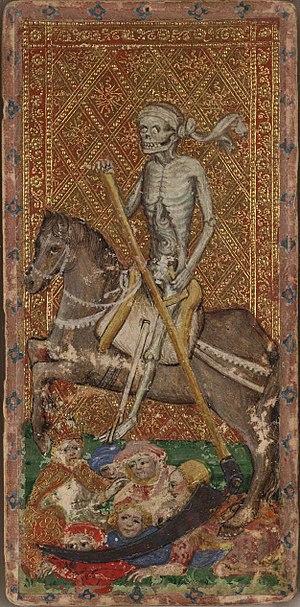
Le tarot Visconti-Sforza est un ensemble de cartes de tarot du XVᵉ siècle et l'un des plus anciens connus. Il a eu un impact significatif sur la composition visuelle, la numérotation et l'interprétation des cartes à jouer modernes.